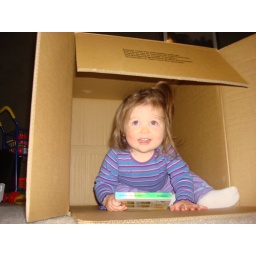
Ella quickly made a home in the box once it was empty